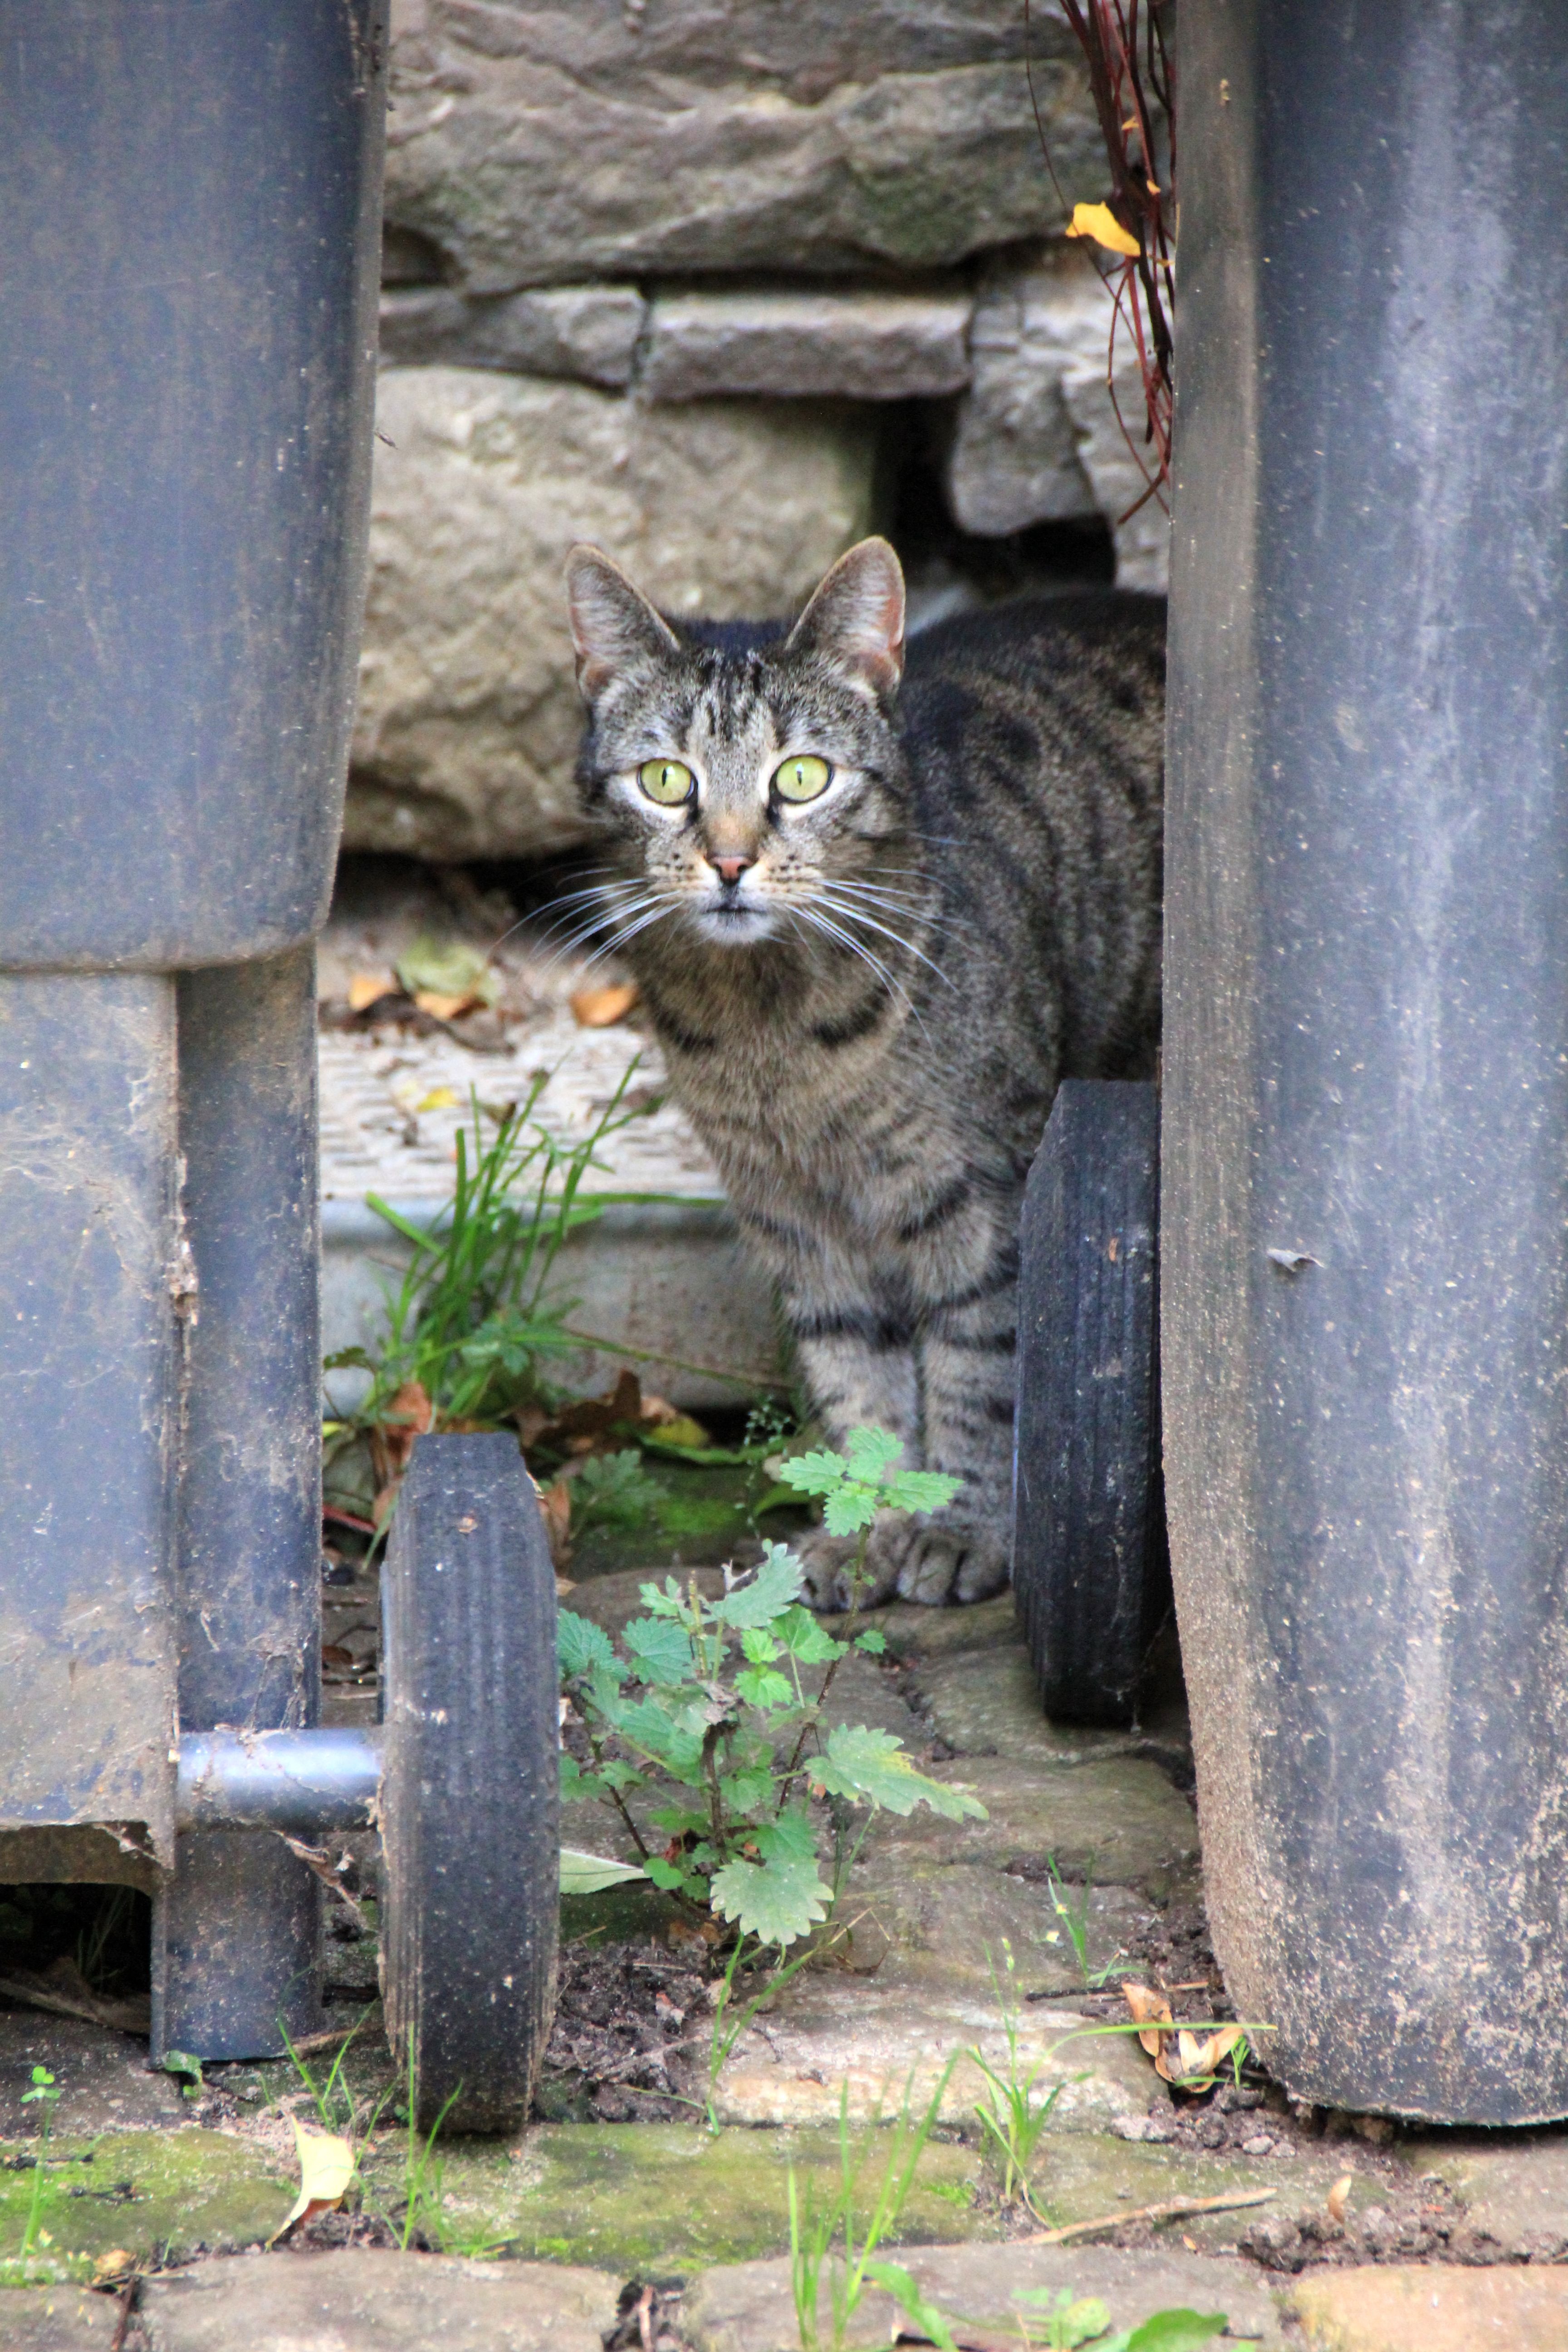
animal, cat, mammal, fauna, vertebrate, mieze, domestic cat, hiding place, wild cat, small to medium sized cats, cat like mammal